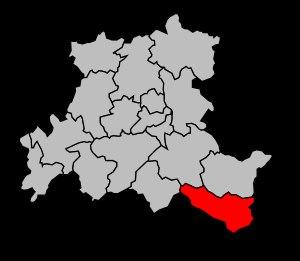
Le canton du Thillot est un canton français situé dans le département des Vosges et la région Grand Est.